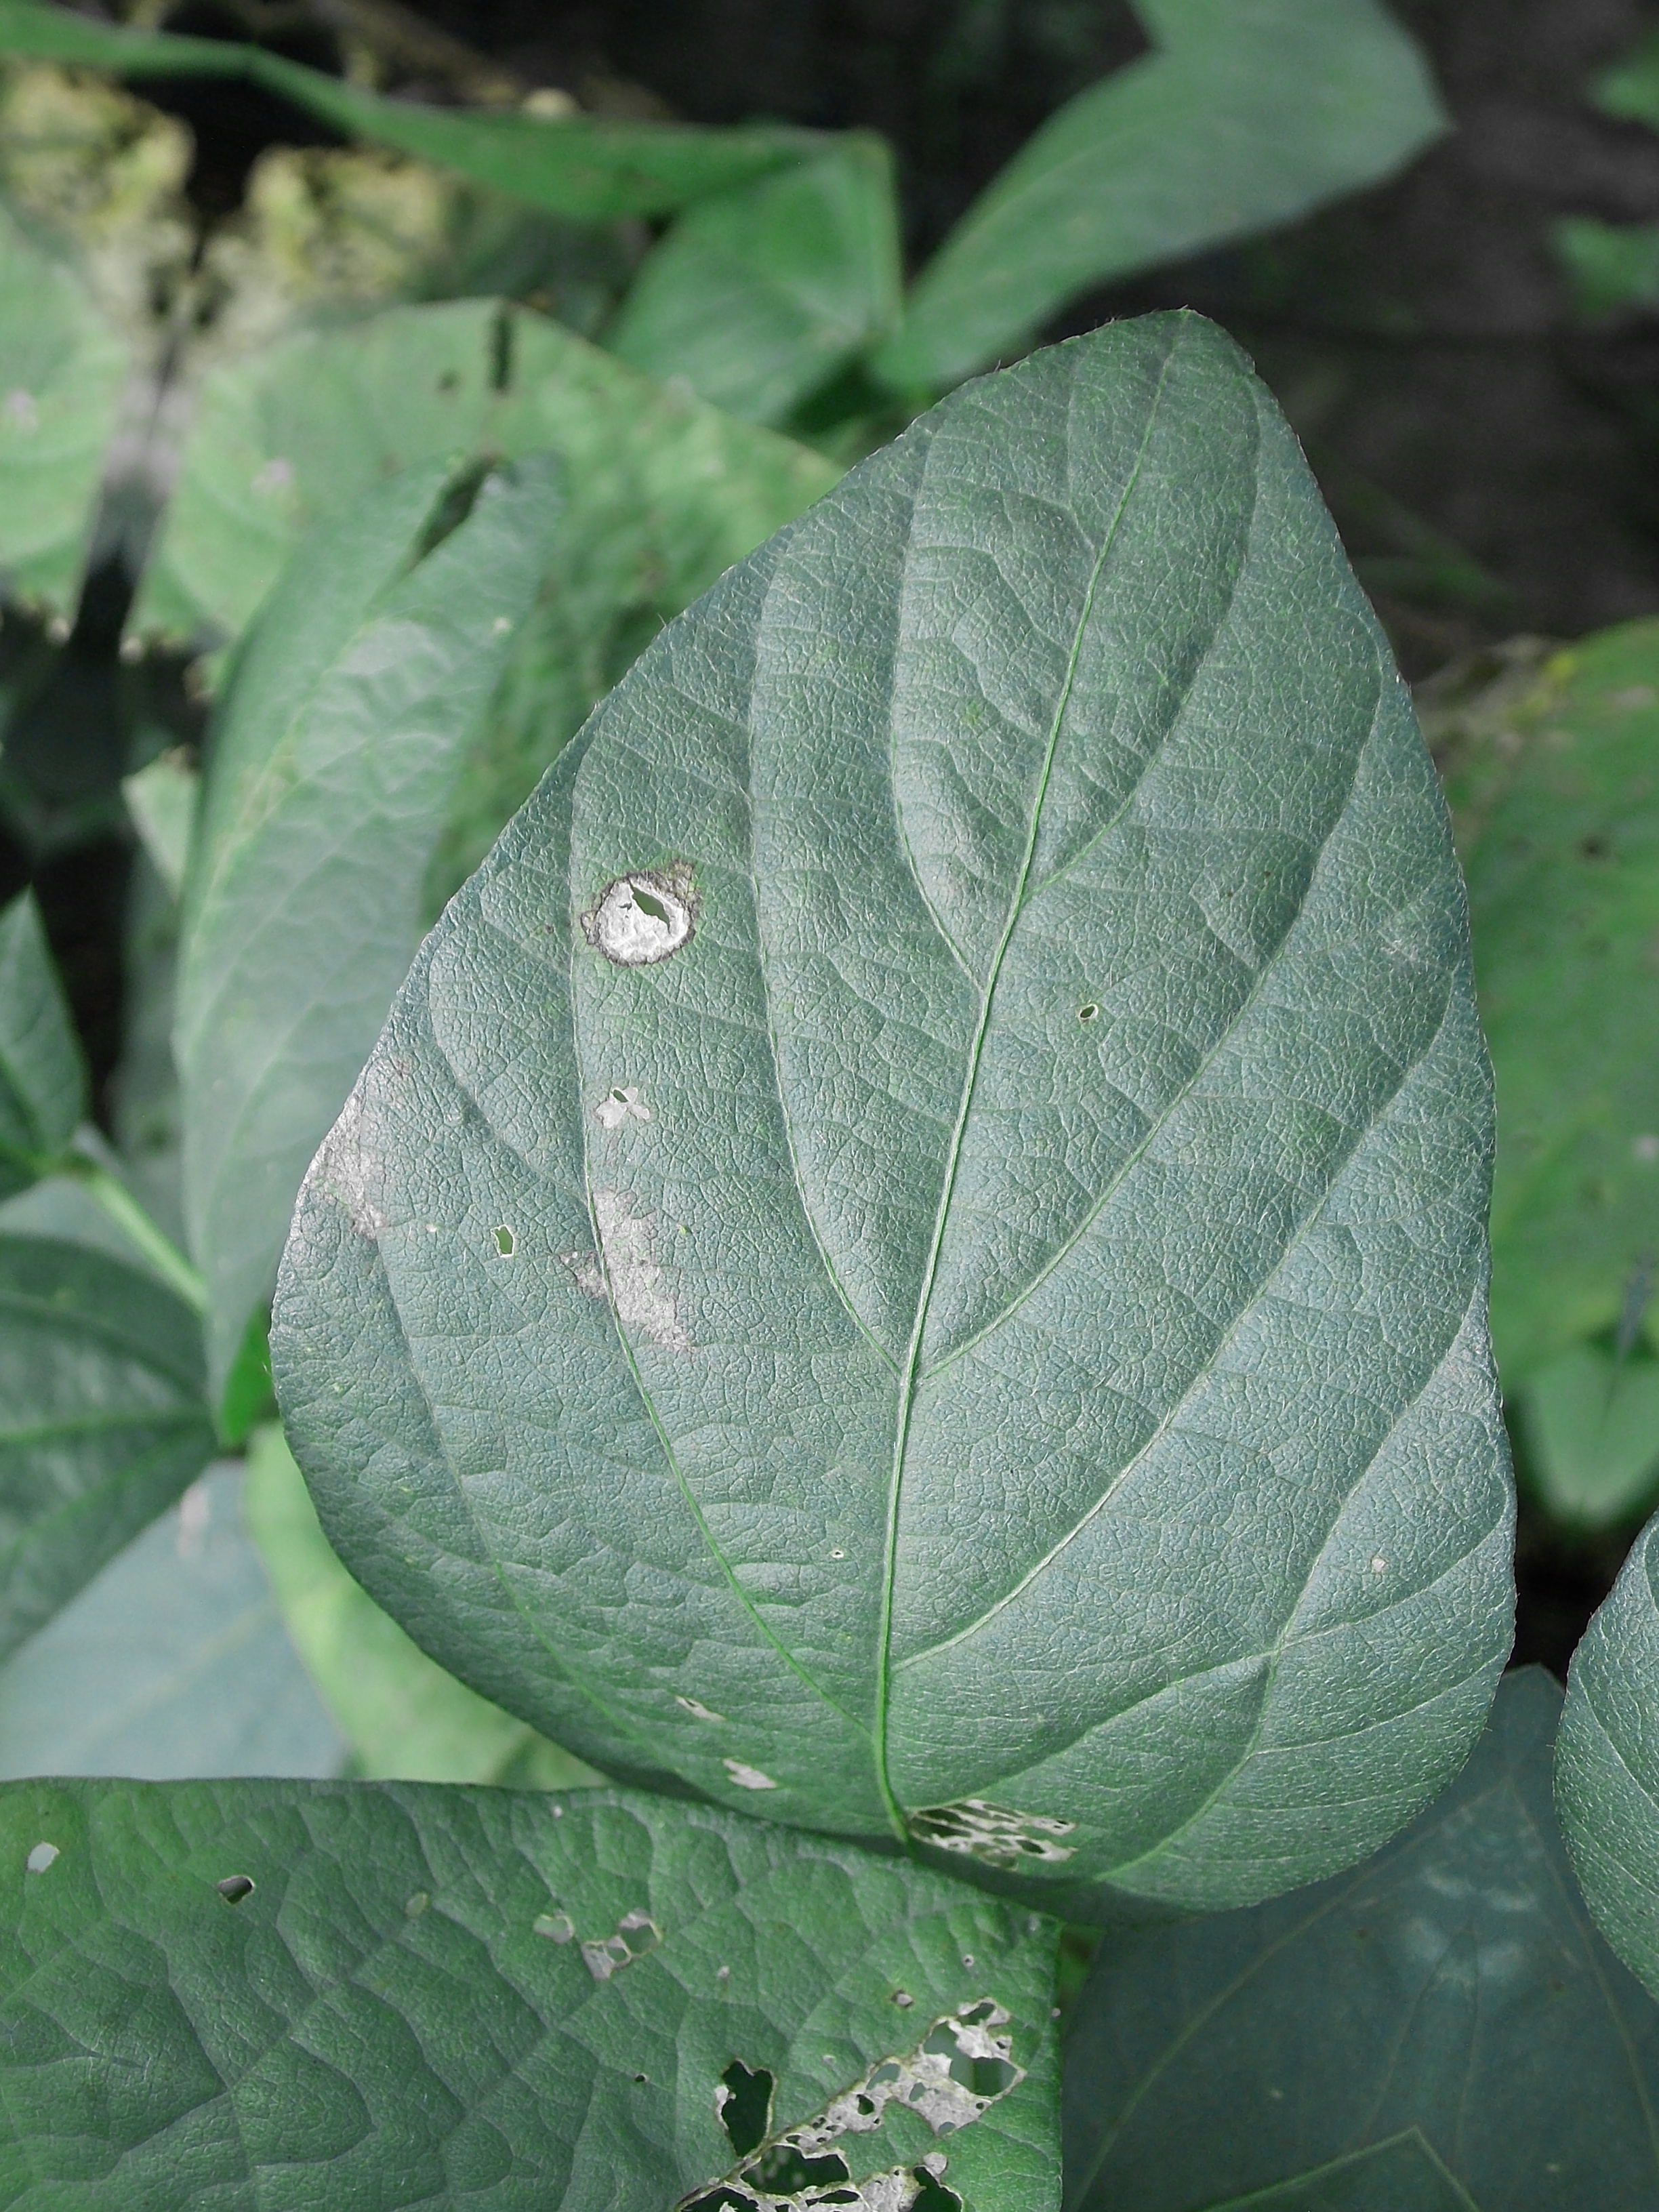
Label: Disease